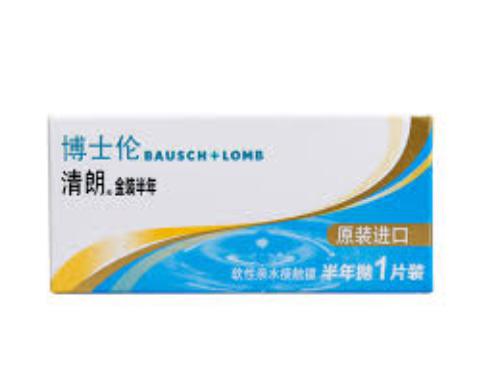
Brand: bauschlomb-2
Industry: Medical